Alum Rock, San Jose

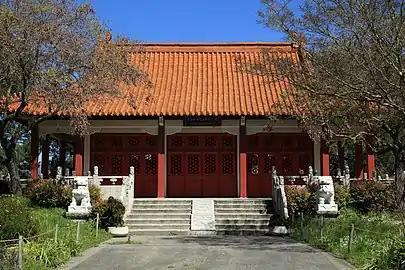
The Chinese Cultural Garden memorial hall at Overfelt Gardens

In 2023, the US Census Bureau estimated that 45.3% of the population were foreign-born. Of all people aged 5 or older, 27.3% spoke only English at home, 54.6% spoke Spanish, 1.9% spoke other Indo-European languages, 16.0% spoke Asian or Pacific Islander languages, and 0.2% spoke other languages. Of those aged 25 or older, 66.8% were high school graduates and 19.8% had a bachelor's degree.